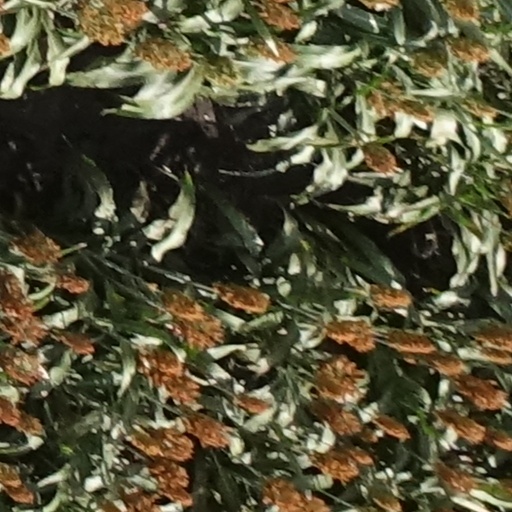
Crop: sorghum